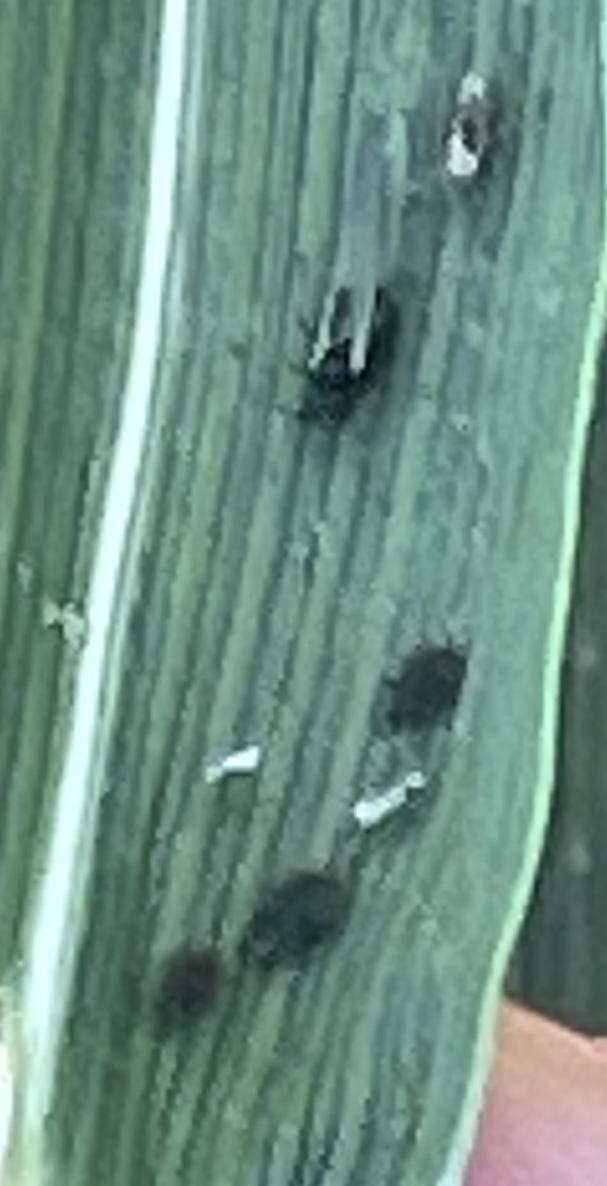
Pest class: bird_cherry_oat_aphid